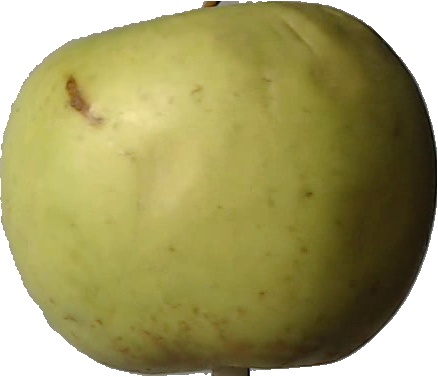
Label: apple_golden_3